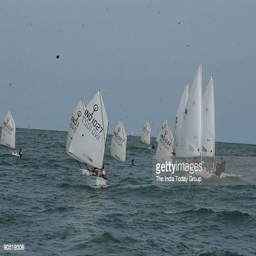
members getting ready to sail on the sea